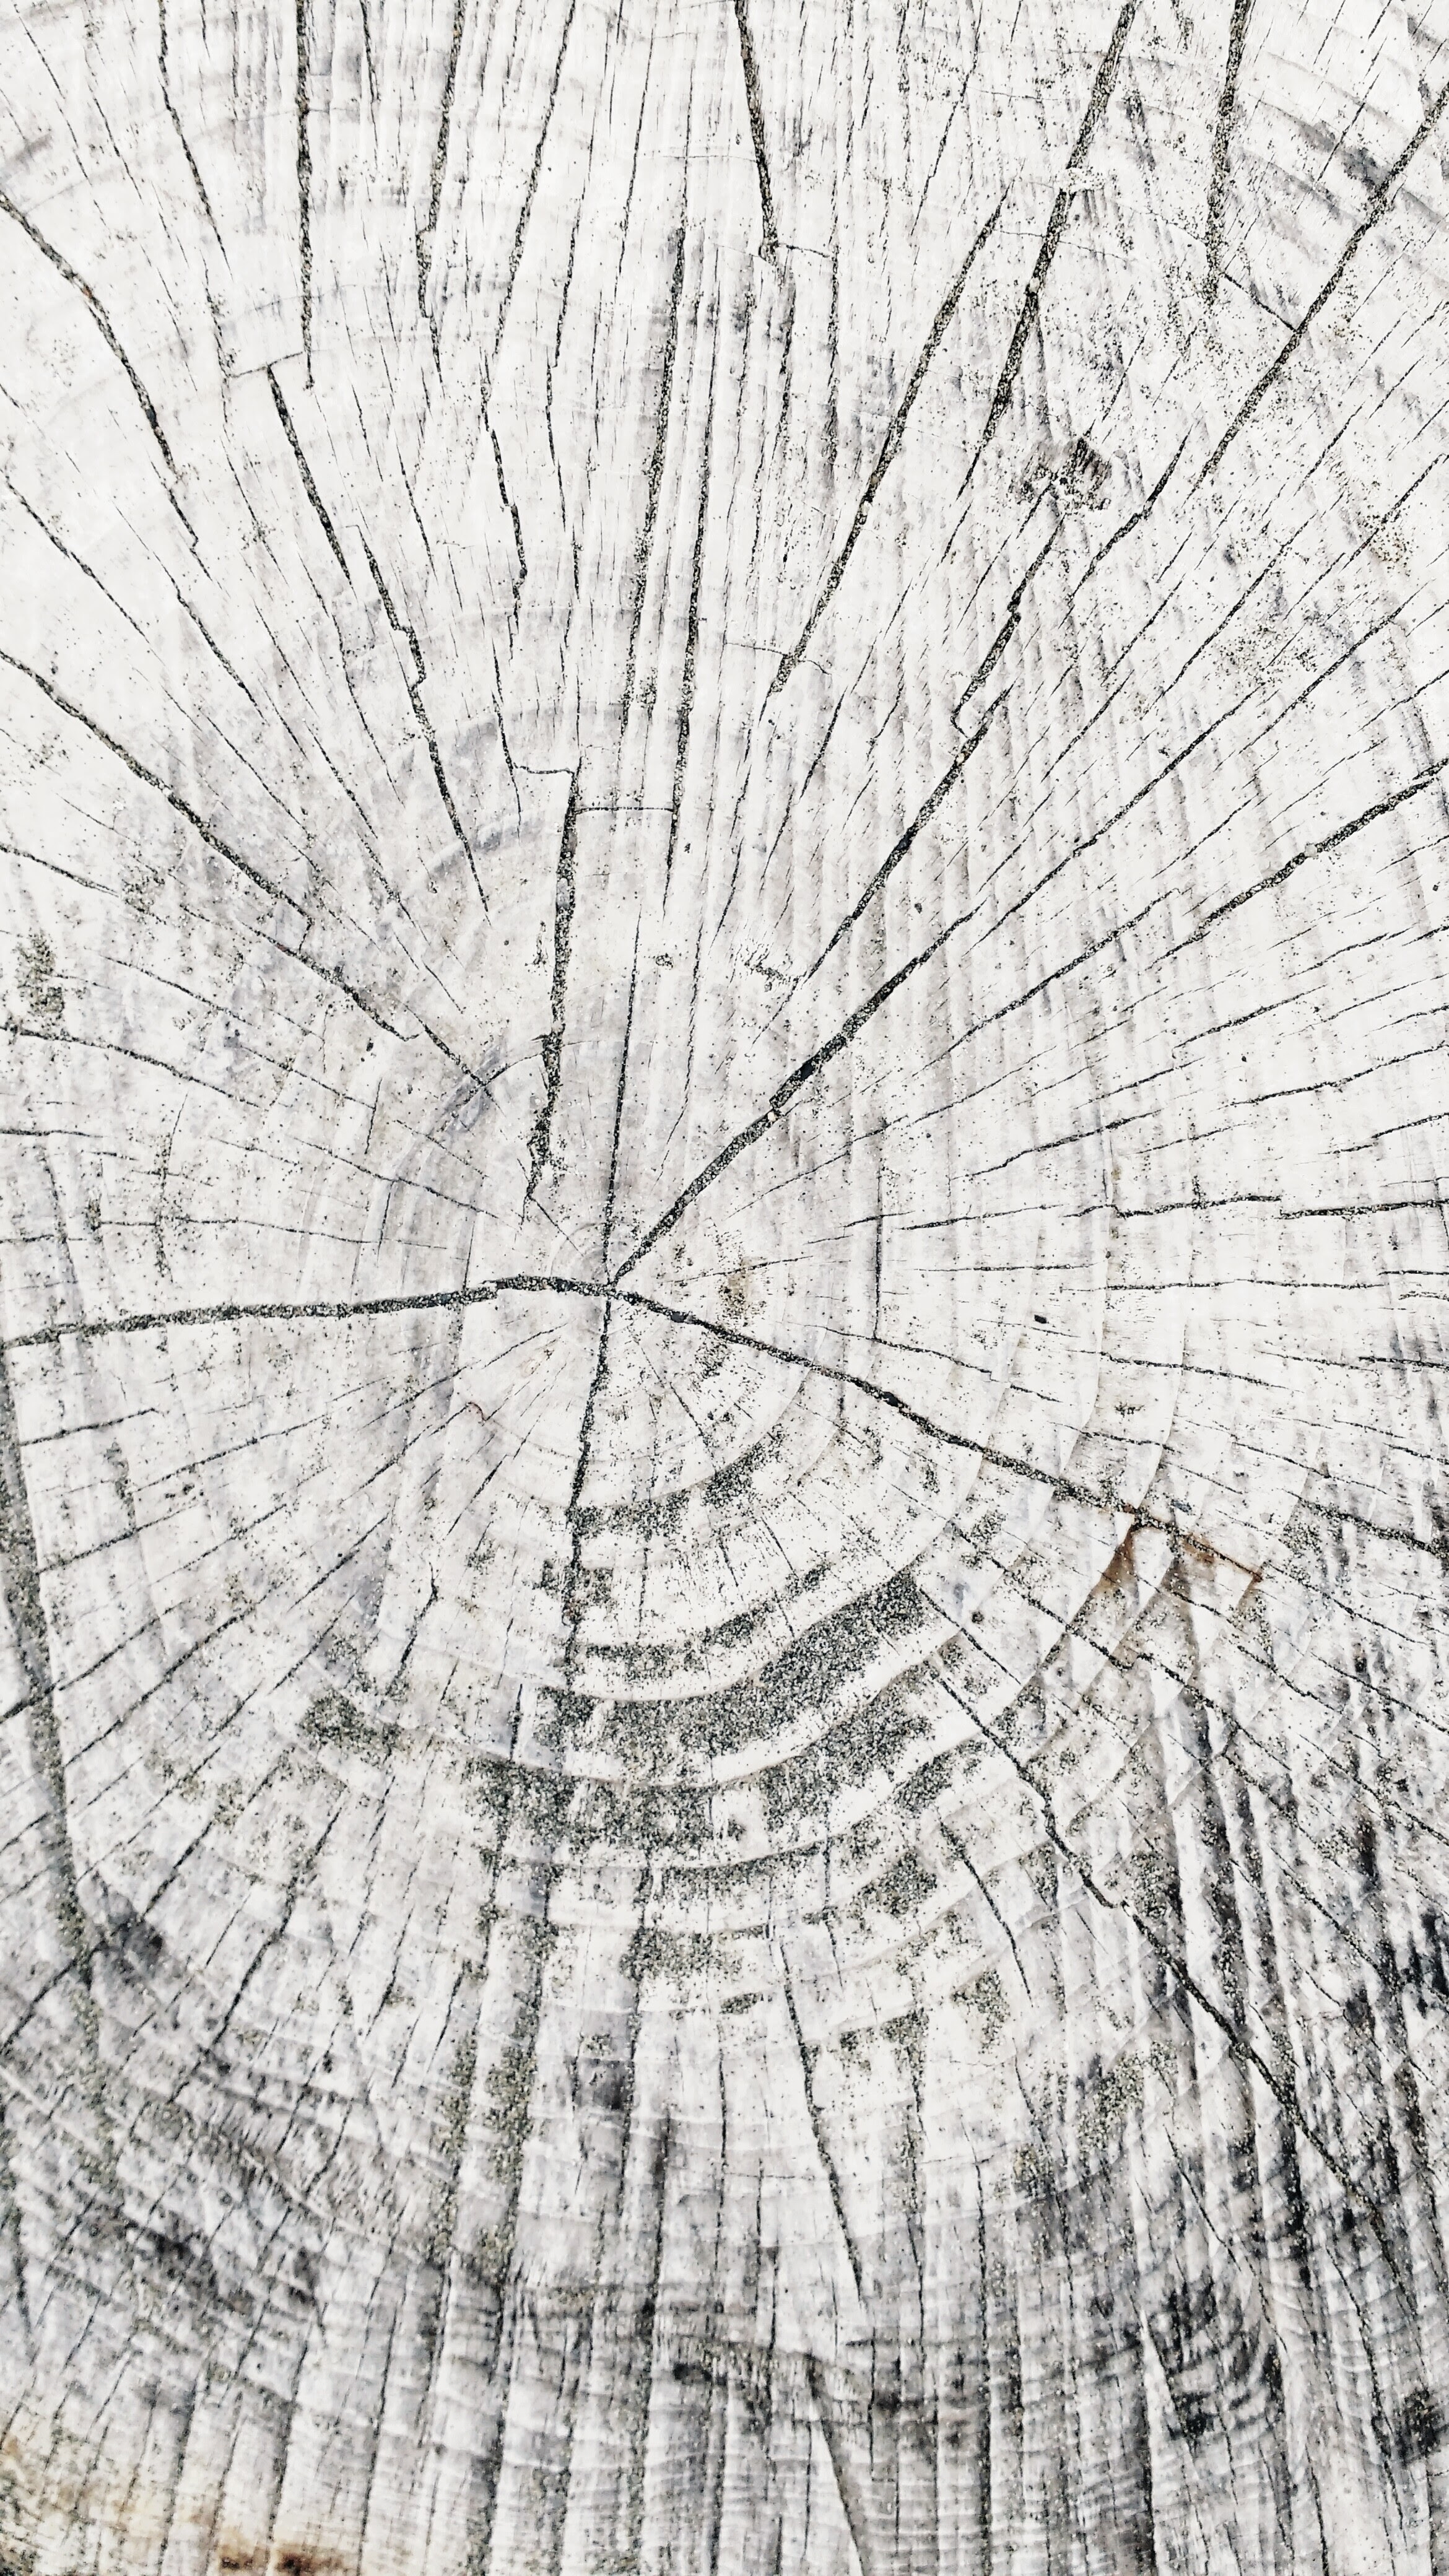
tree, nature, branch, wood, white, texture, leaf, trunk, pattern, line, natural, map, sketch, drawing, tree stump, wood grain, tree rings, woody plant